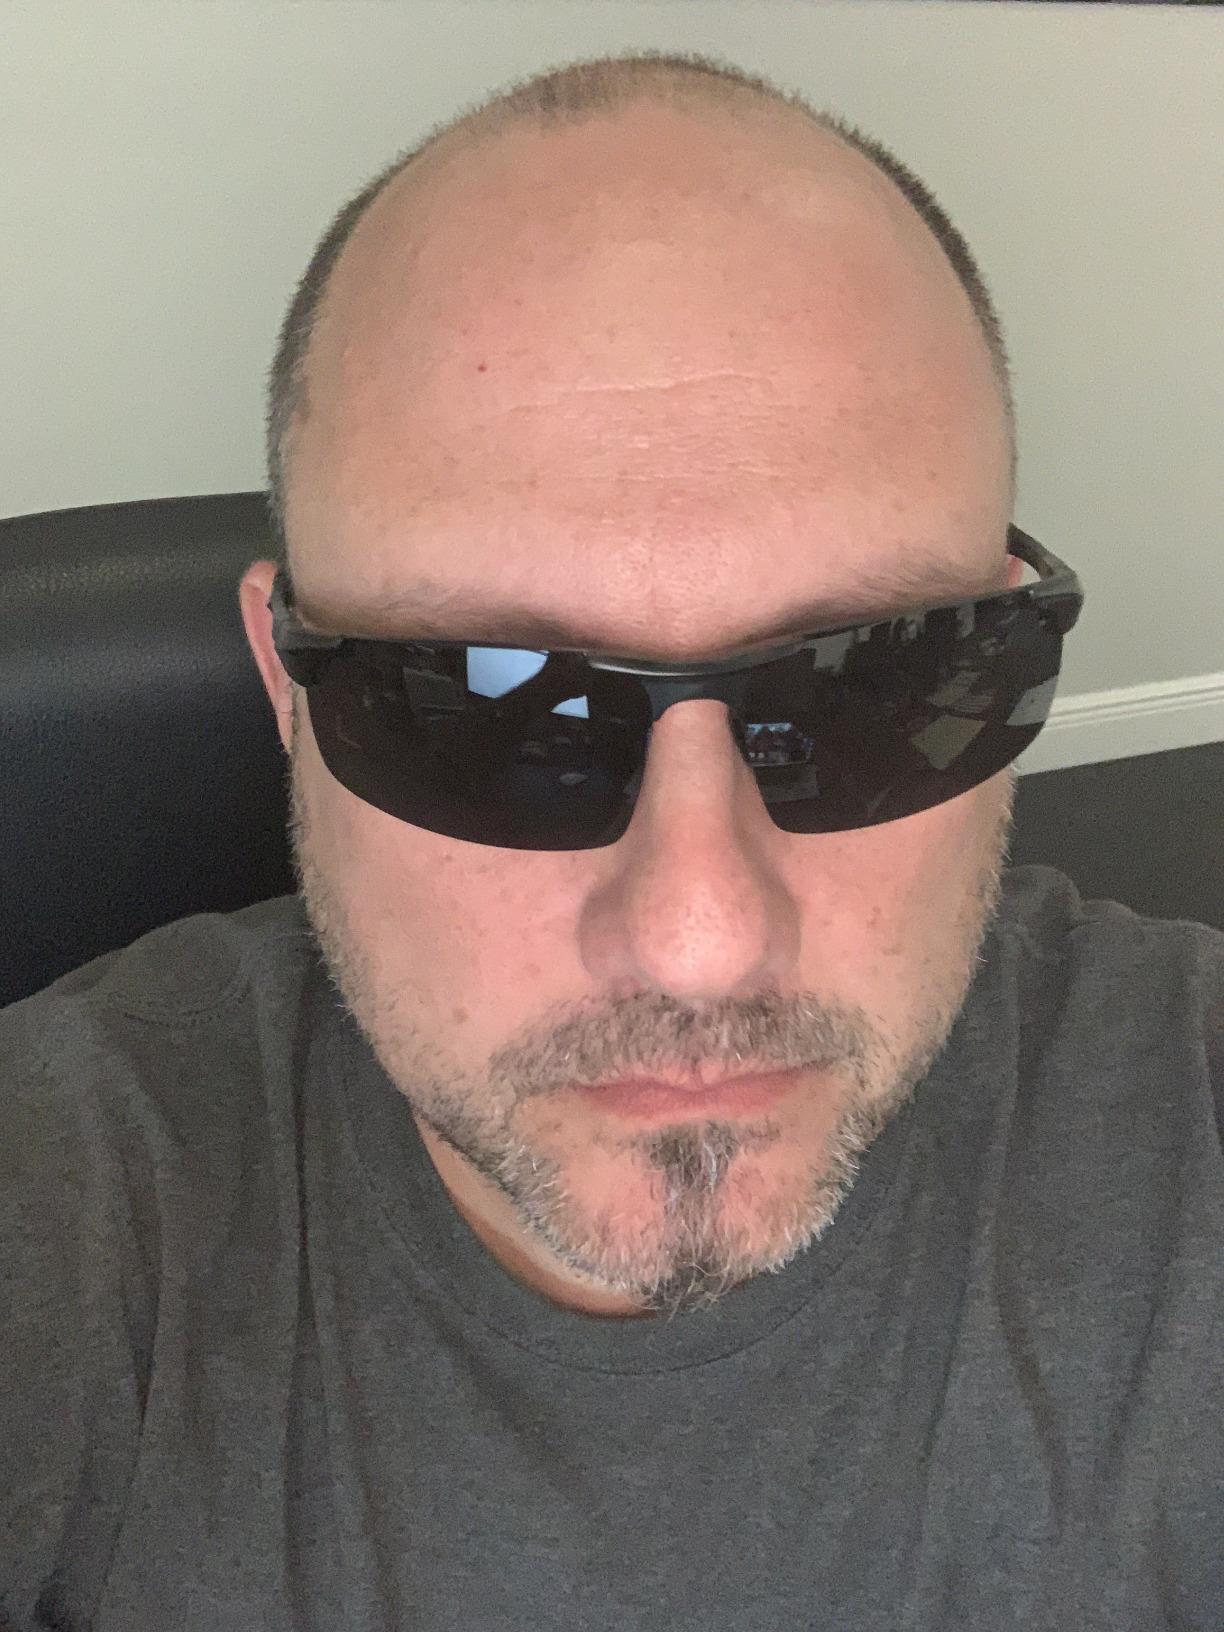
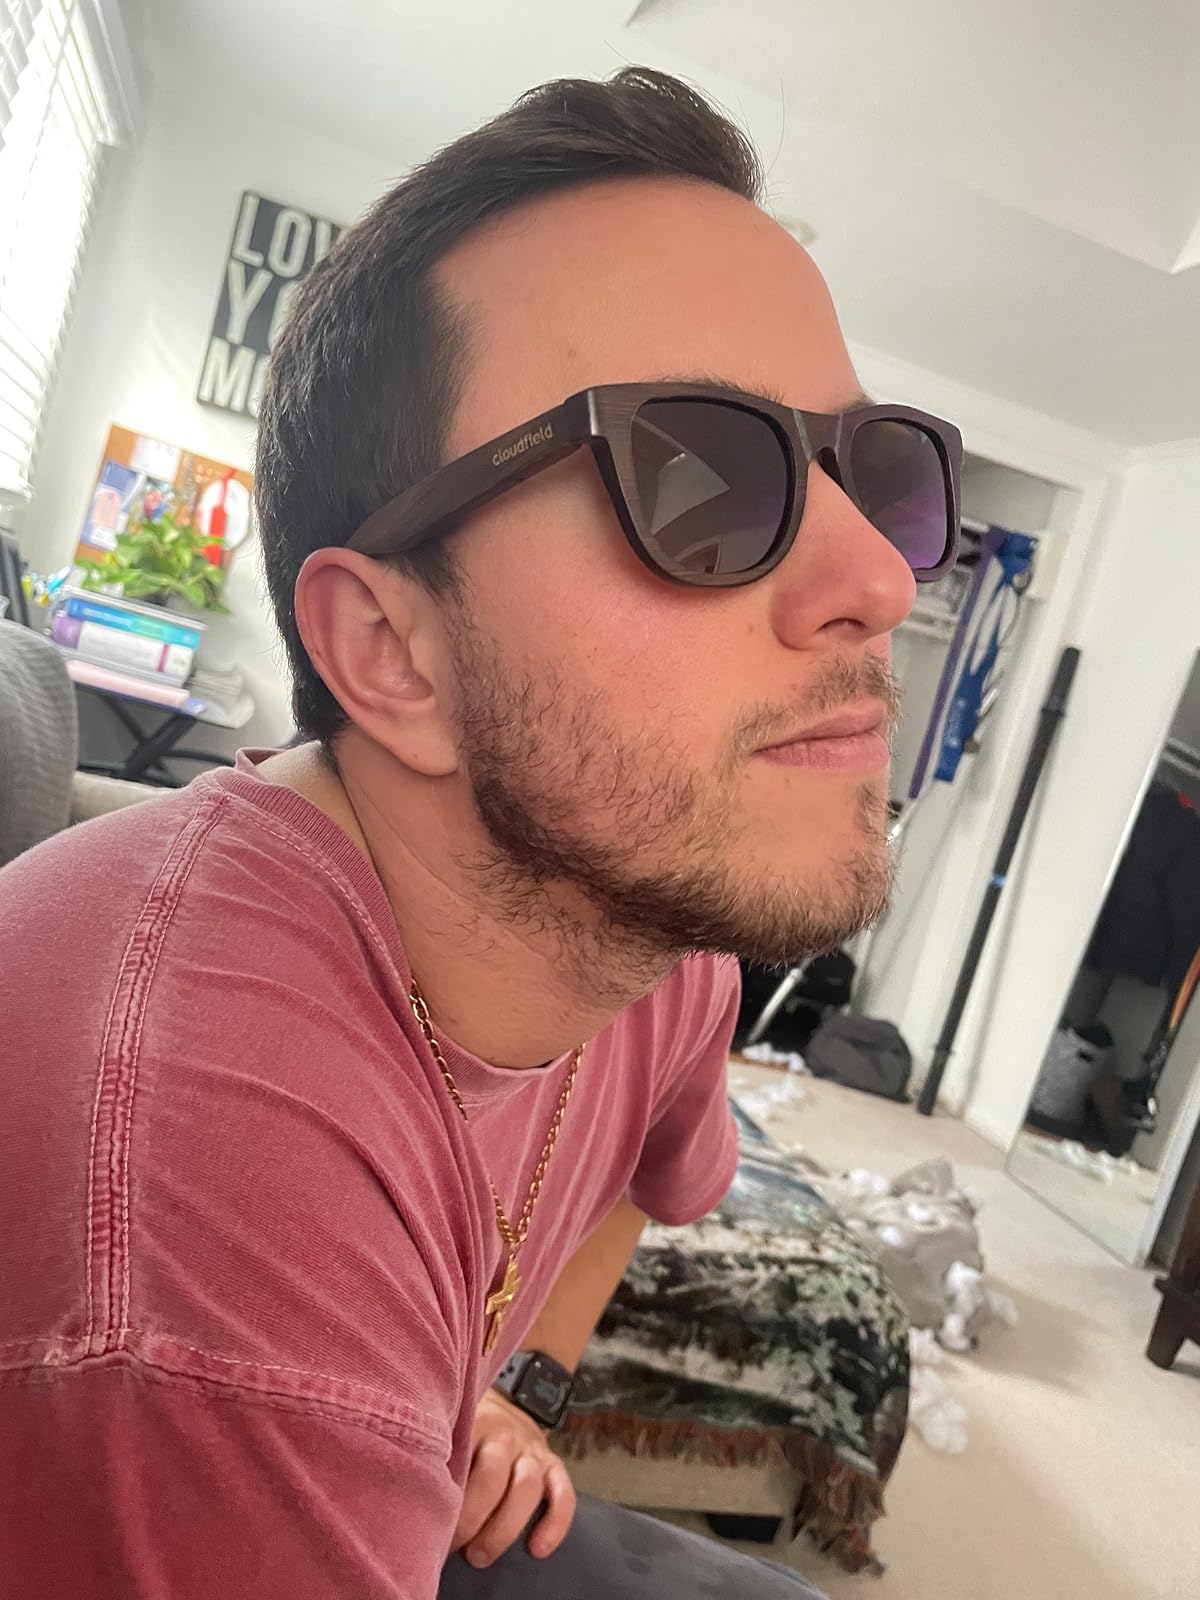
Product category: accessories_sunglasses
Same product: no